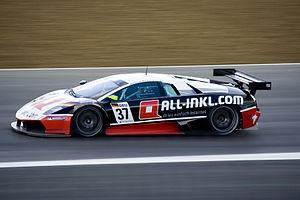
Münnich Motorsport, connu sous le nom All-Inkl.com Racing, est une écurie de course automobile allemande basée à Friedersdorf à proximité de Neusalza-Spremberg et fondée par René Münnich en 2006. L'écurie participe à la fois aux compétitions de Voitures de tourisme et de Rallycross.